Lead (tack)

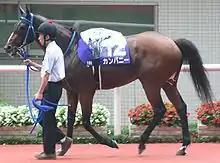
Horse led from the side, excess lead rope folded and held, not wrapped around the hand

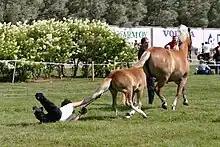
Wrapping the lead rope around the hand can have disastrous consequences

By tradition, the handler leads a horse from the horse's left ("near") side, though situations may arise when a horse needs to be led from the right ("off") side. In some areas, particularly in the American west, the handler may be in front of the horse while leading, though this technique does place the handler at risk due to not being able to see what the horse is doing.